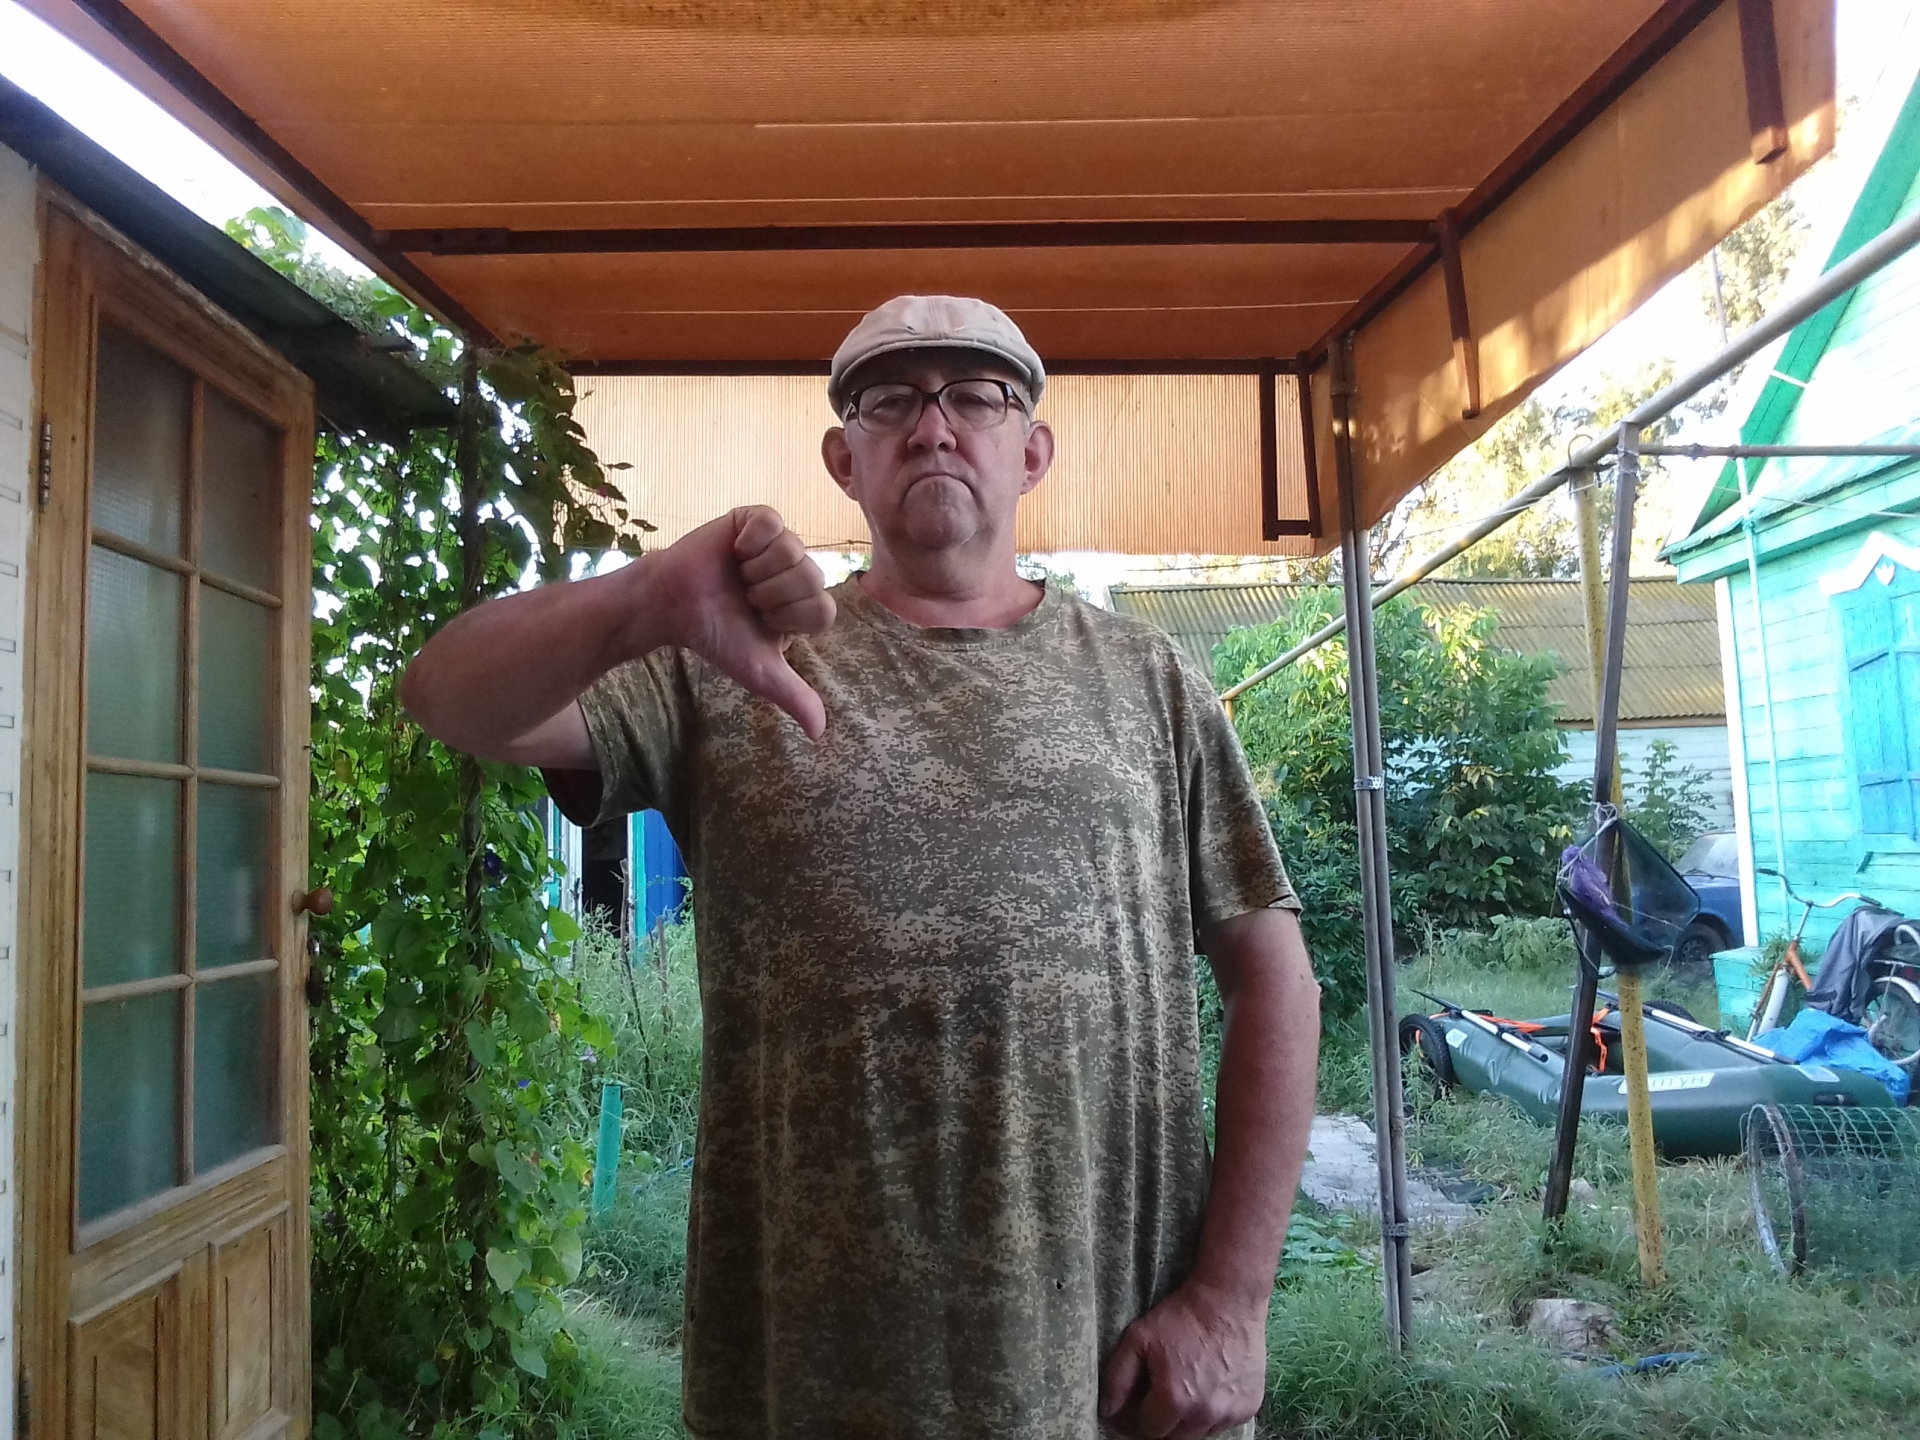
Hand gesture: dislike